Nigel Bagnall

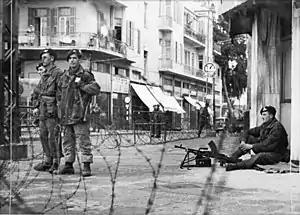
Bagnall served in Palestine in the late 1940s

Born in British India, the son of Lieutenant Colonel Harry Stephen Bagnall and Marjory May Bagnall and educated at Wellington College, Bagnall undertook National Service for a year before being commissioned into the Green Howards on 5 January 1946. Shortly afterwards, however, on 13 February 1946 he transferred to the Parachute Regiment and was deployed to Palestine where the British Mandate was about to end. Promoted to lieutenant on 24 September 1949, he served in Malaya, where as a platoon commander, he was awarded the Military Cross in 1950, and a bar to the Military Cross in 1952.